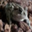
Label: frog